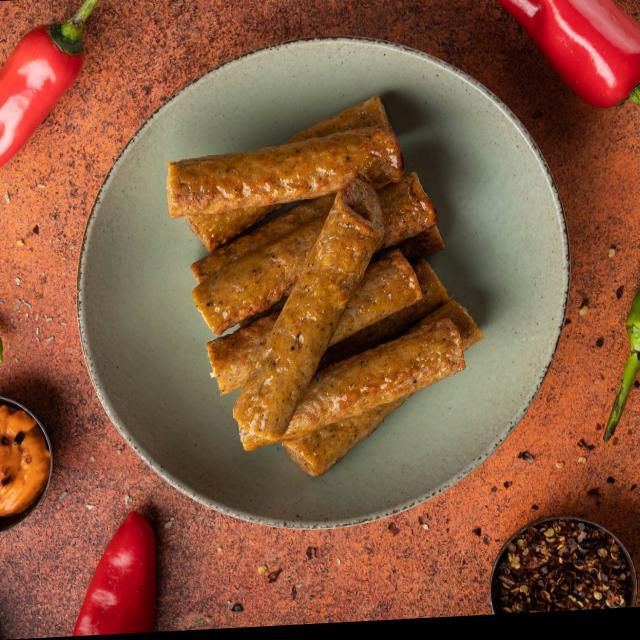
Dish: kebab